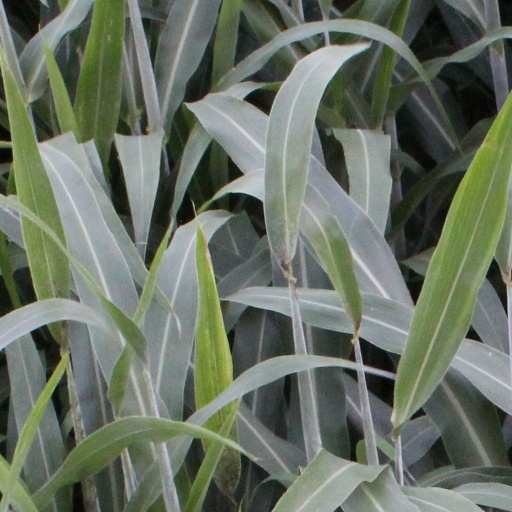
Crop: sorghum